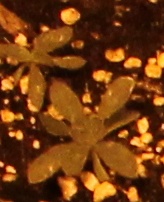
Label: Kochia